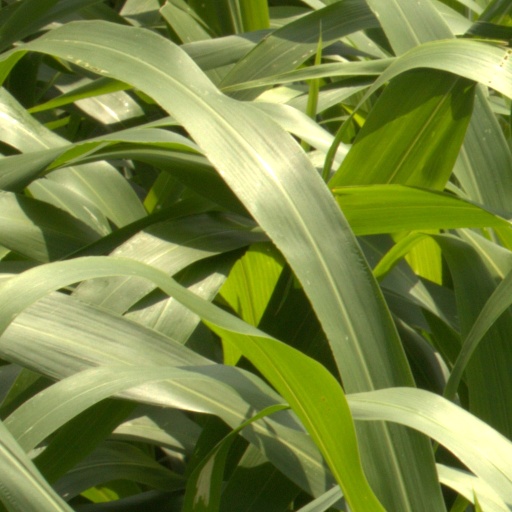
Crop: sorghum